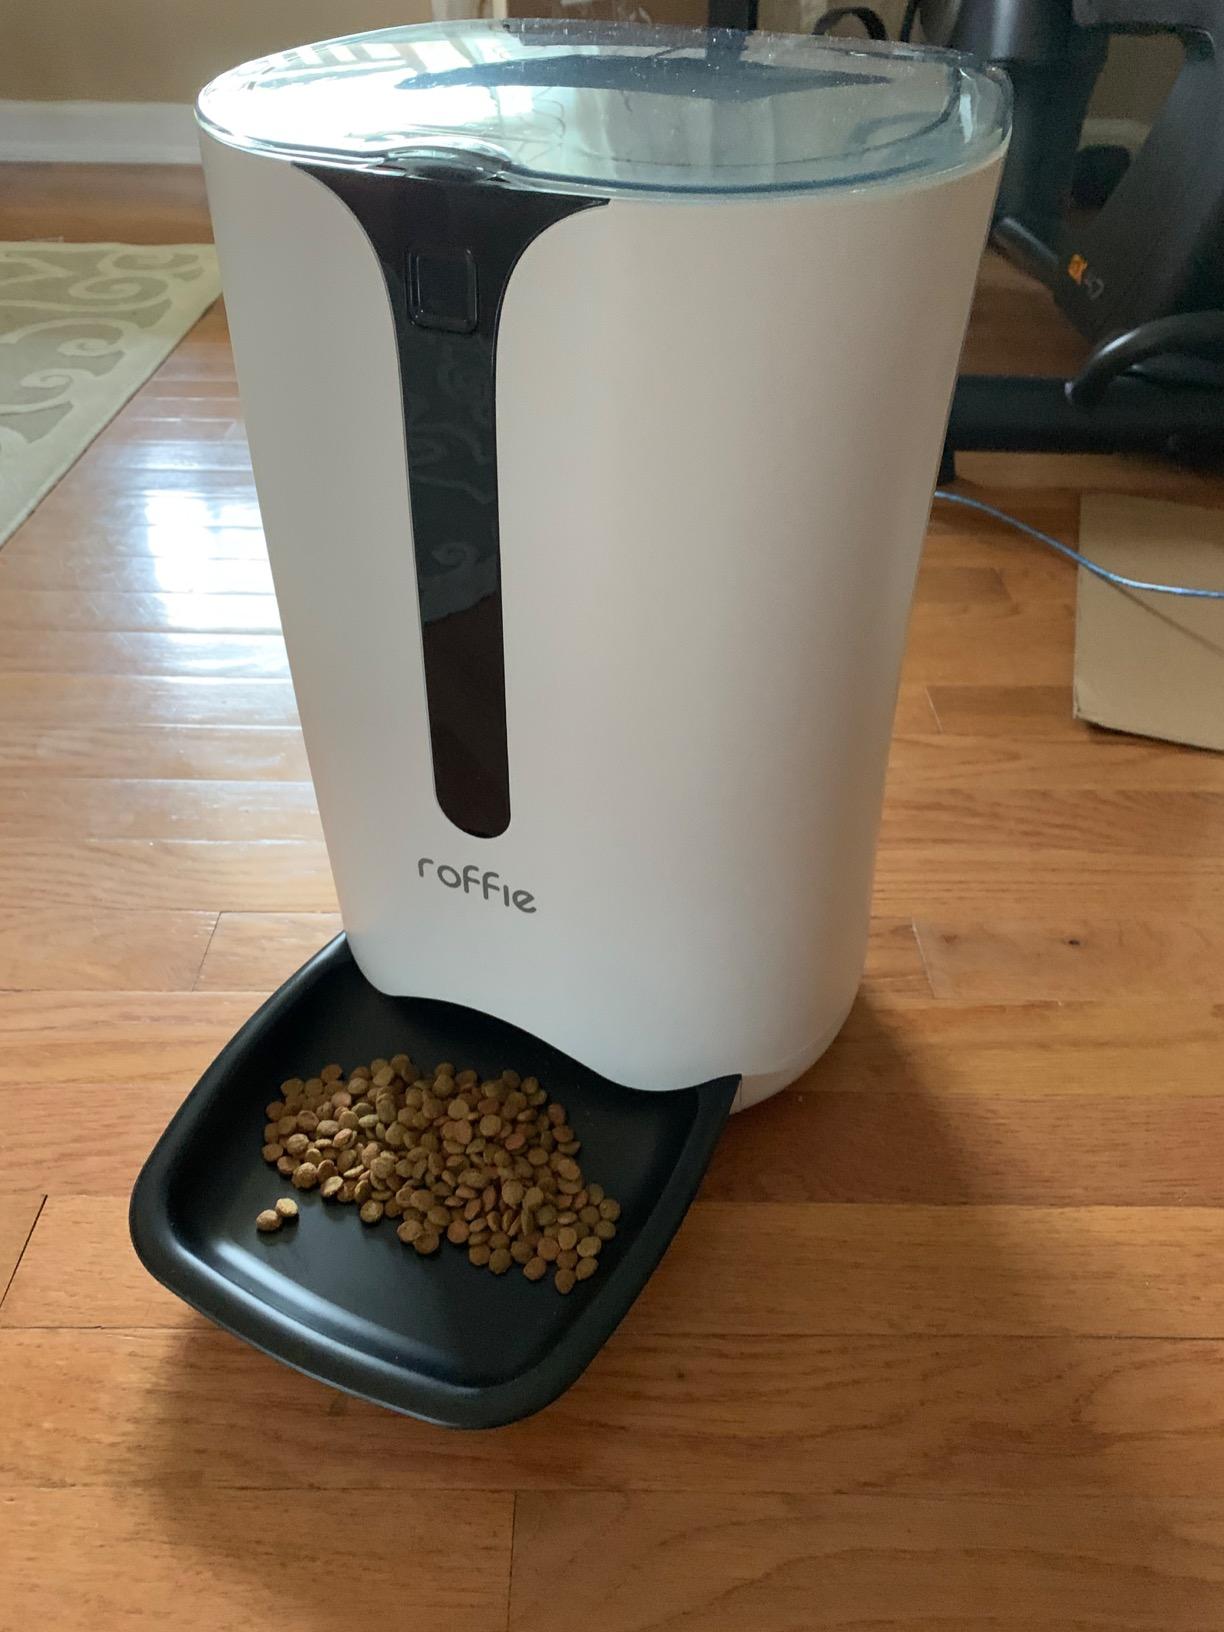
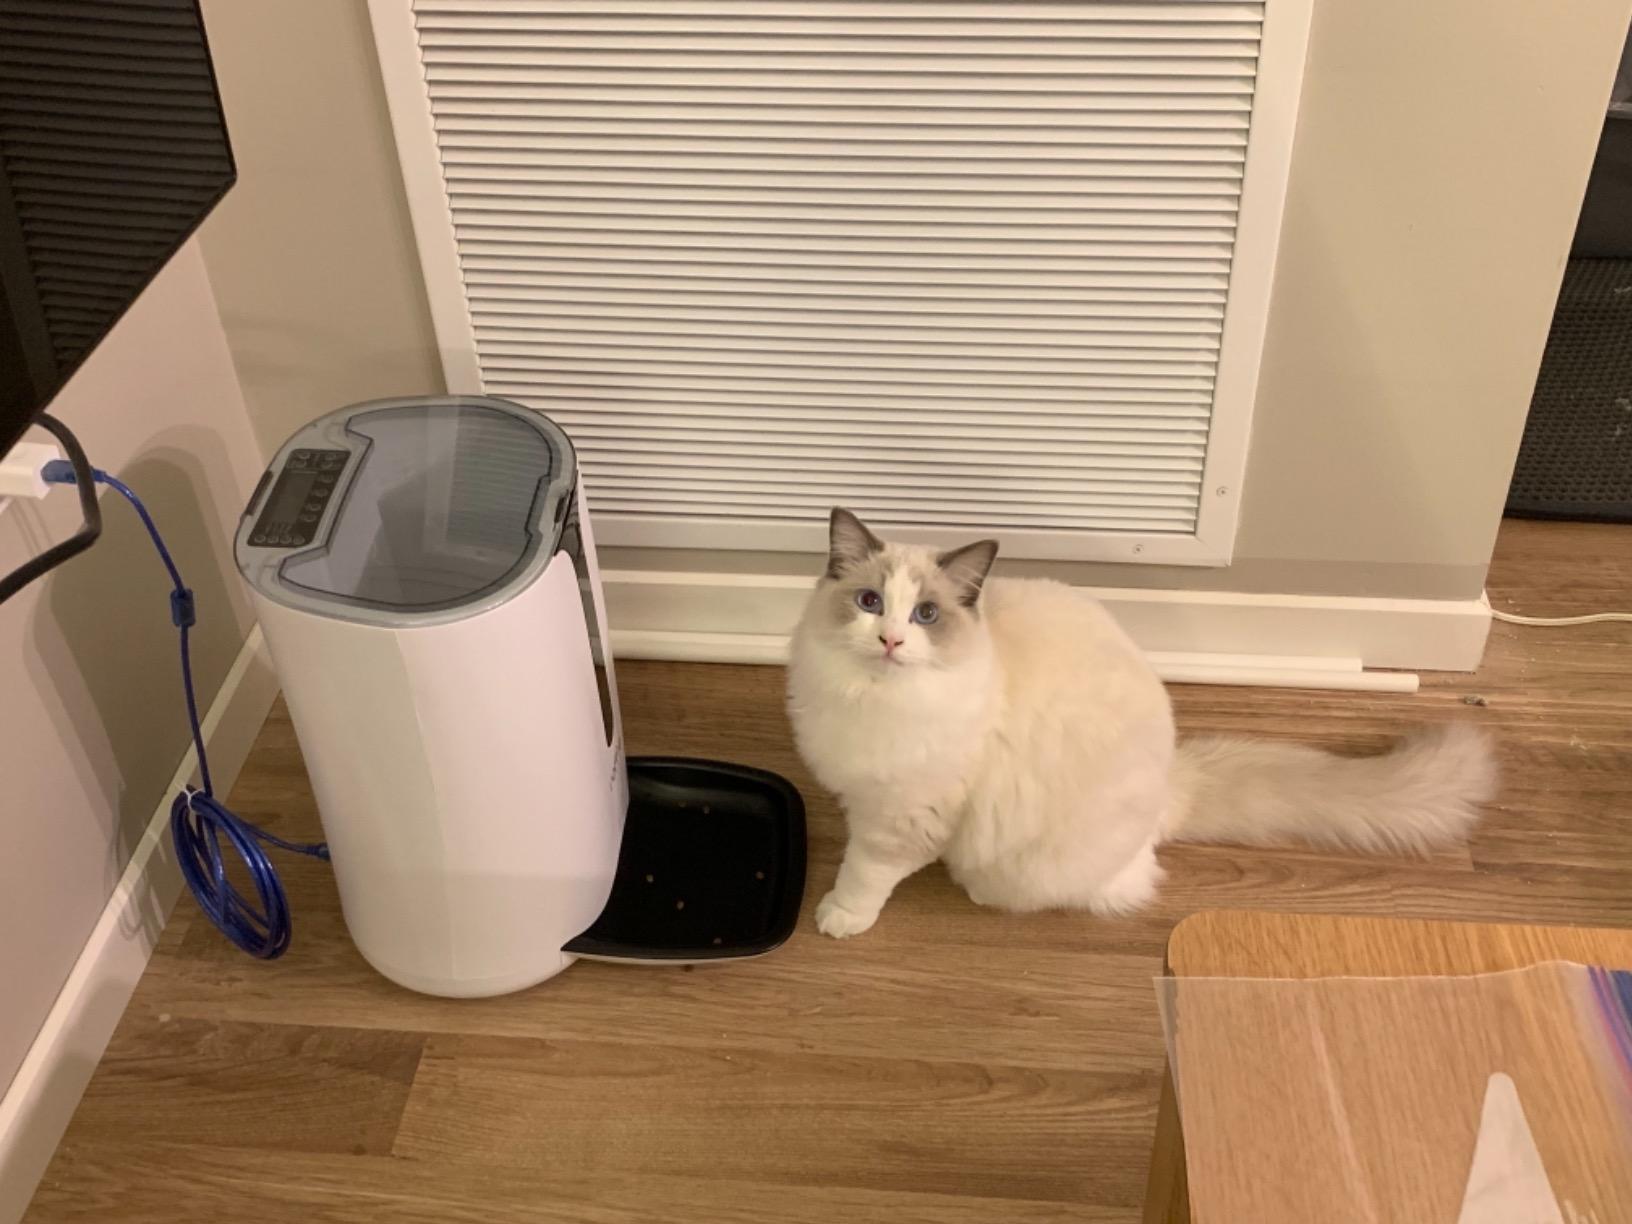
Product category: items_feeder
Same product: yes